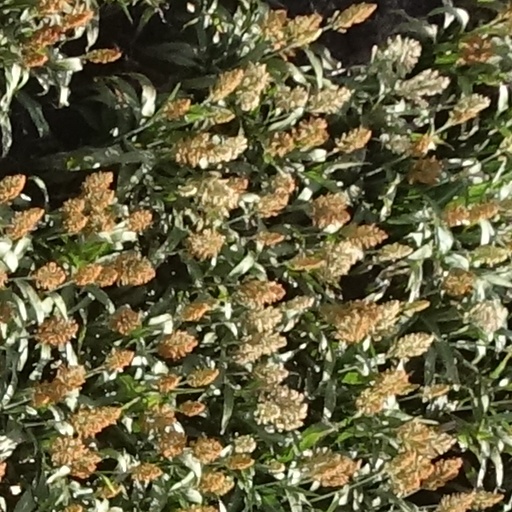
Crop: sorghum